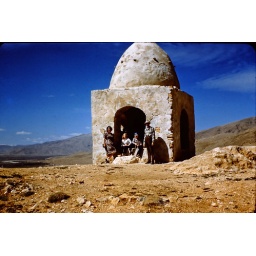
Lookout tower in the hills above my grandparents' house in Shiraz.